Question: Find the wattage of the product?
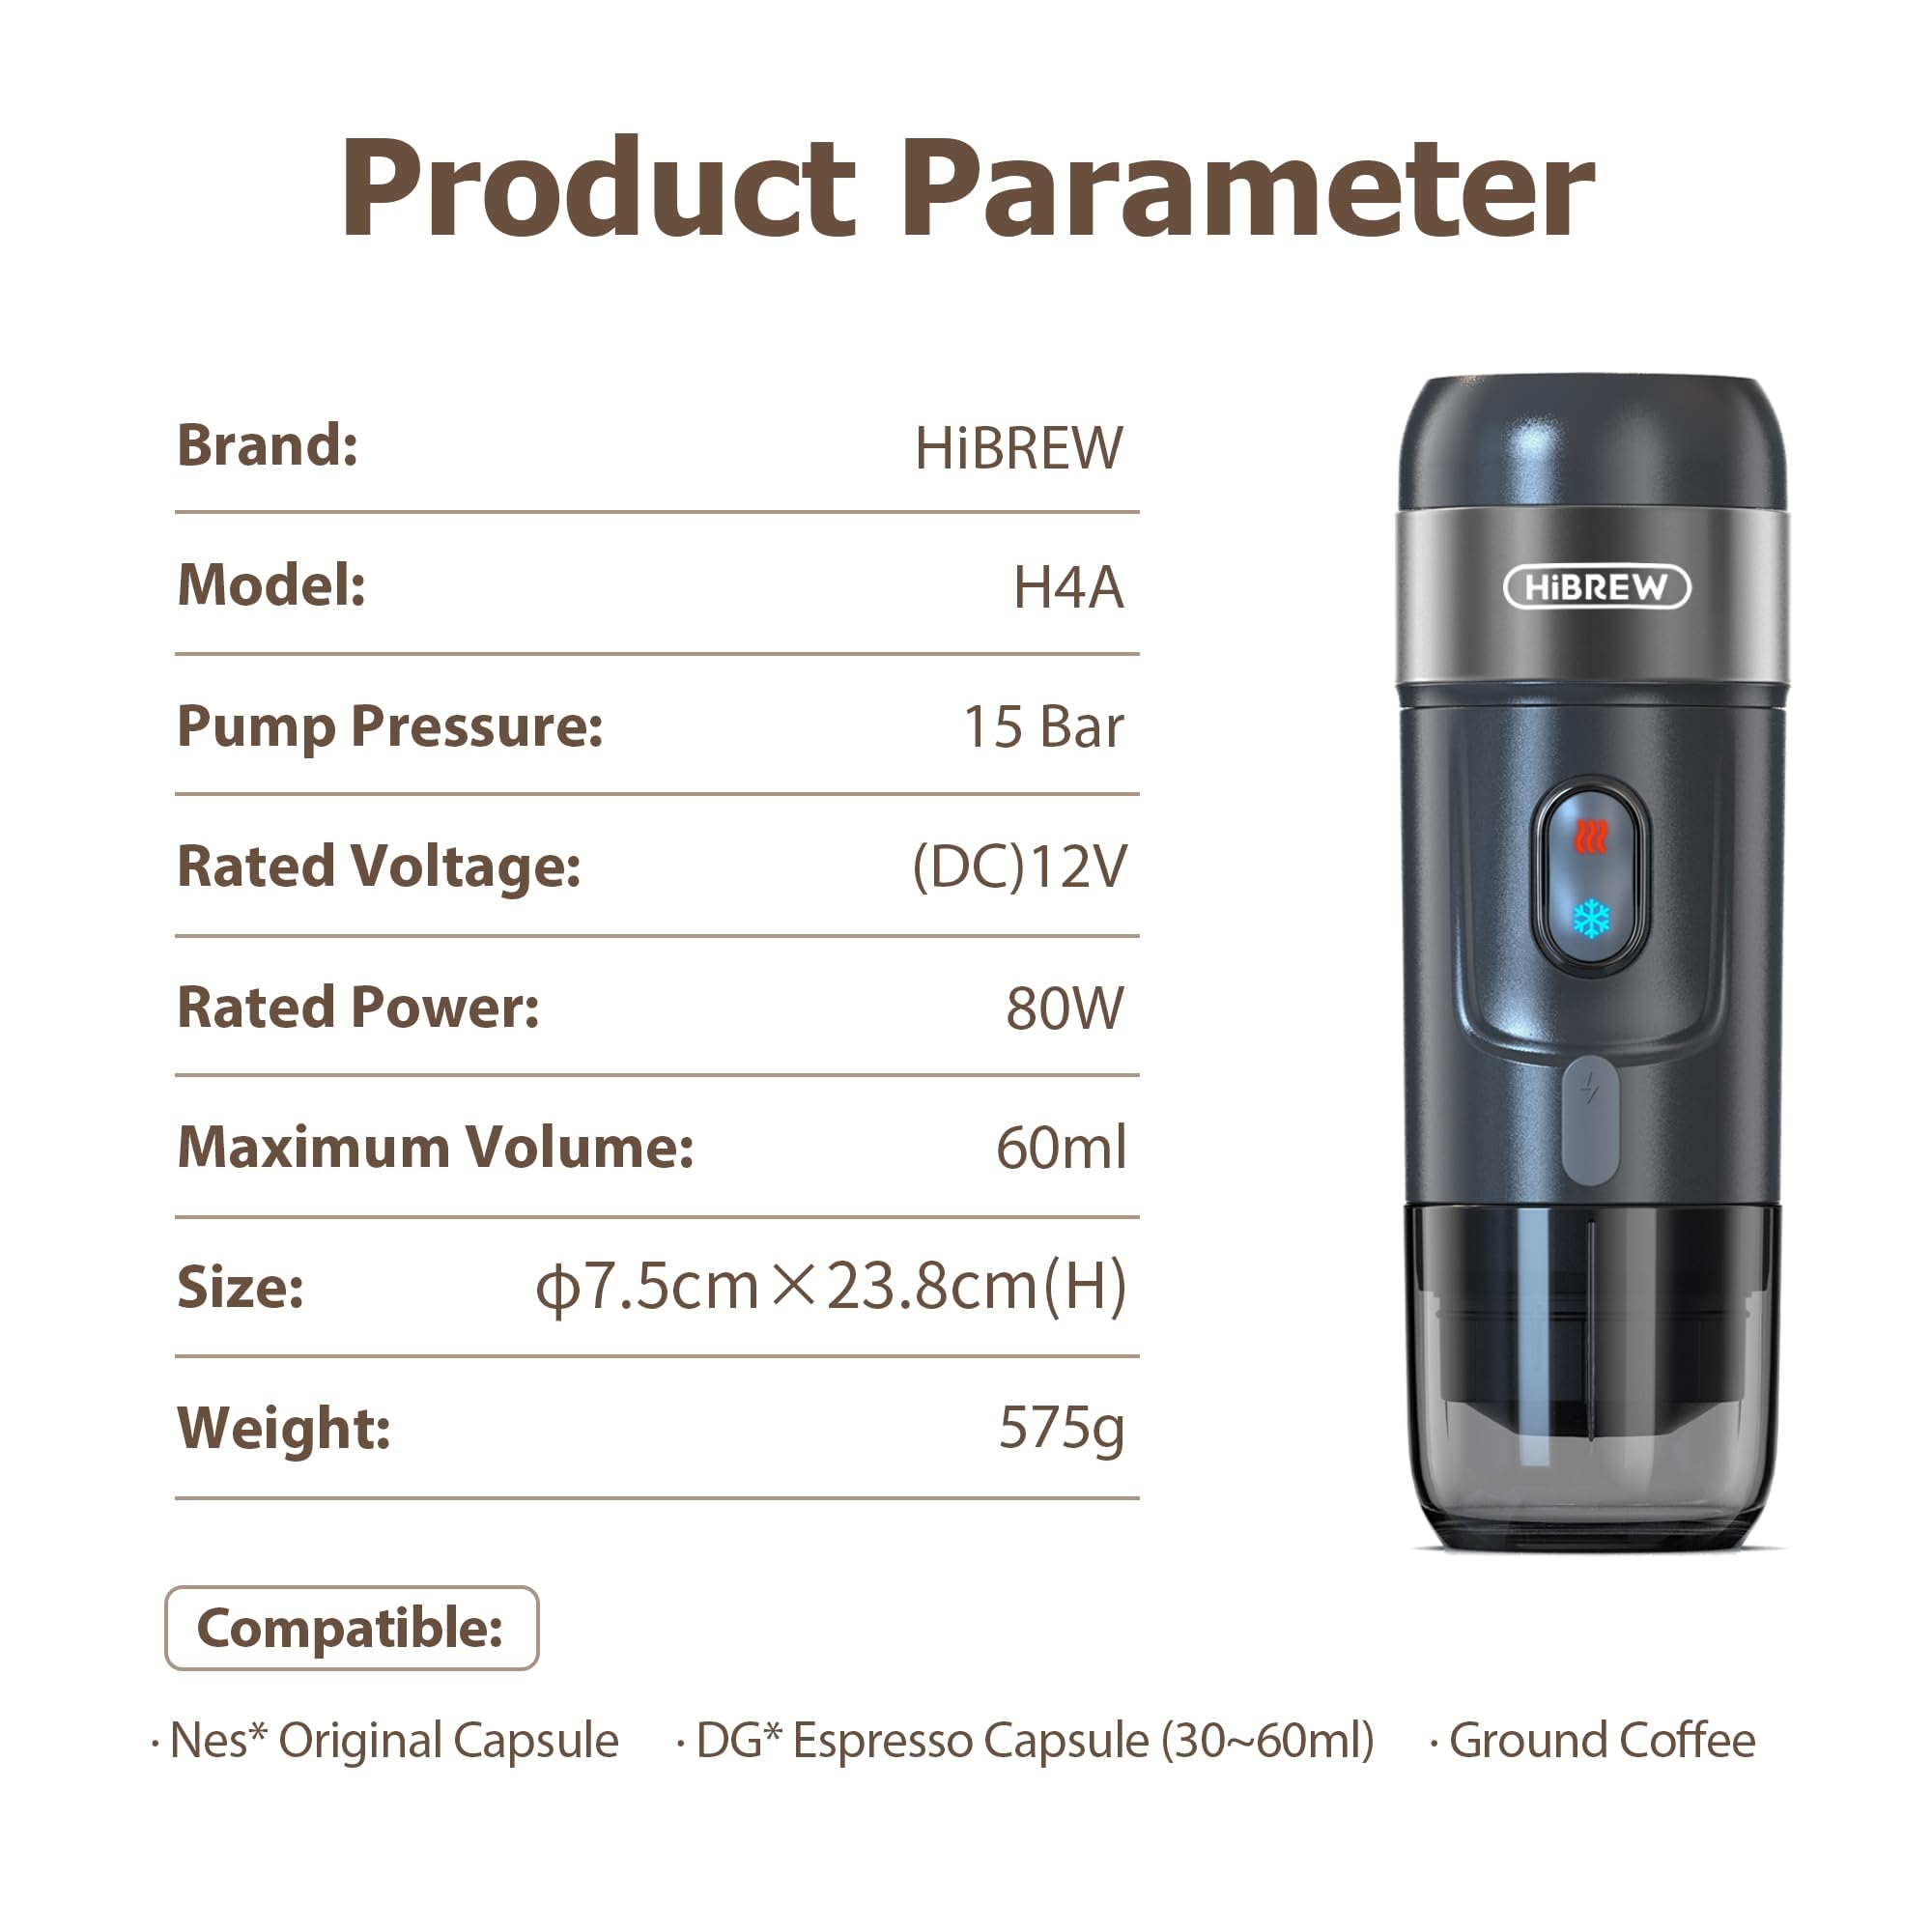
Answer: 80.0 watt